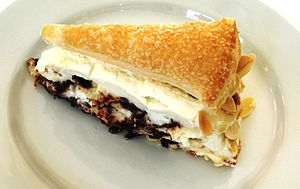
Frisertærte
Et stykke frisertærte.
Frisertærte er en klassisk lagkage fra Nordfrisland og tilstødende områder i Nordtyskland. Lagkagen er bygget op af en mørdejsbund med op til tre lag af blommemos, butterdej og flødeskum. Kagen dækkes til sidst med et lag flødeskum og strøes med butterdejstykker eller nødder. Dertil kommer lidt flormelis. Kagen findes i en del forskellige variationer. Det danske modstykke, Gåsebryst, er lavet af marcipan.